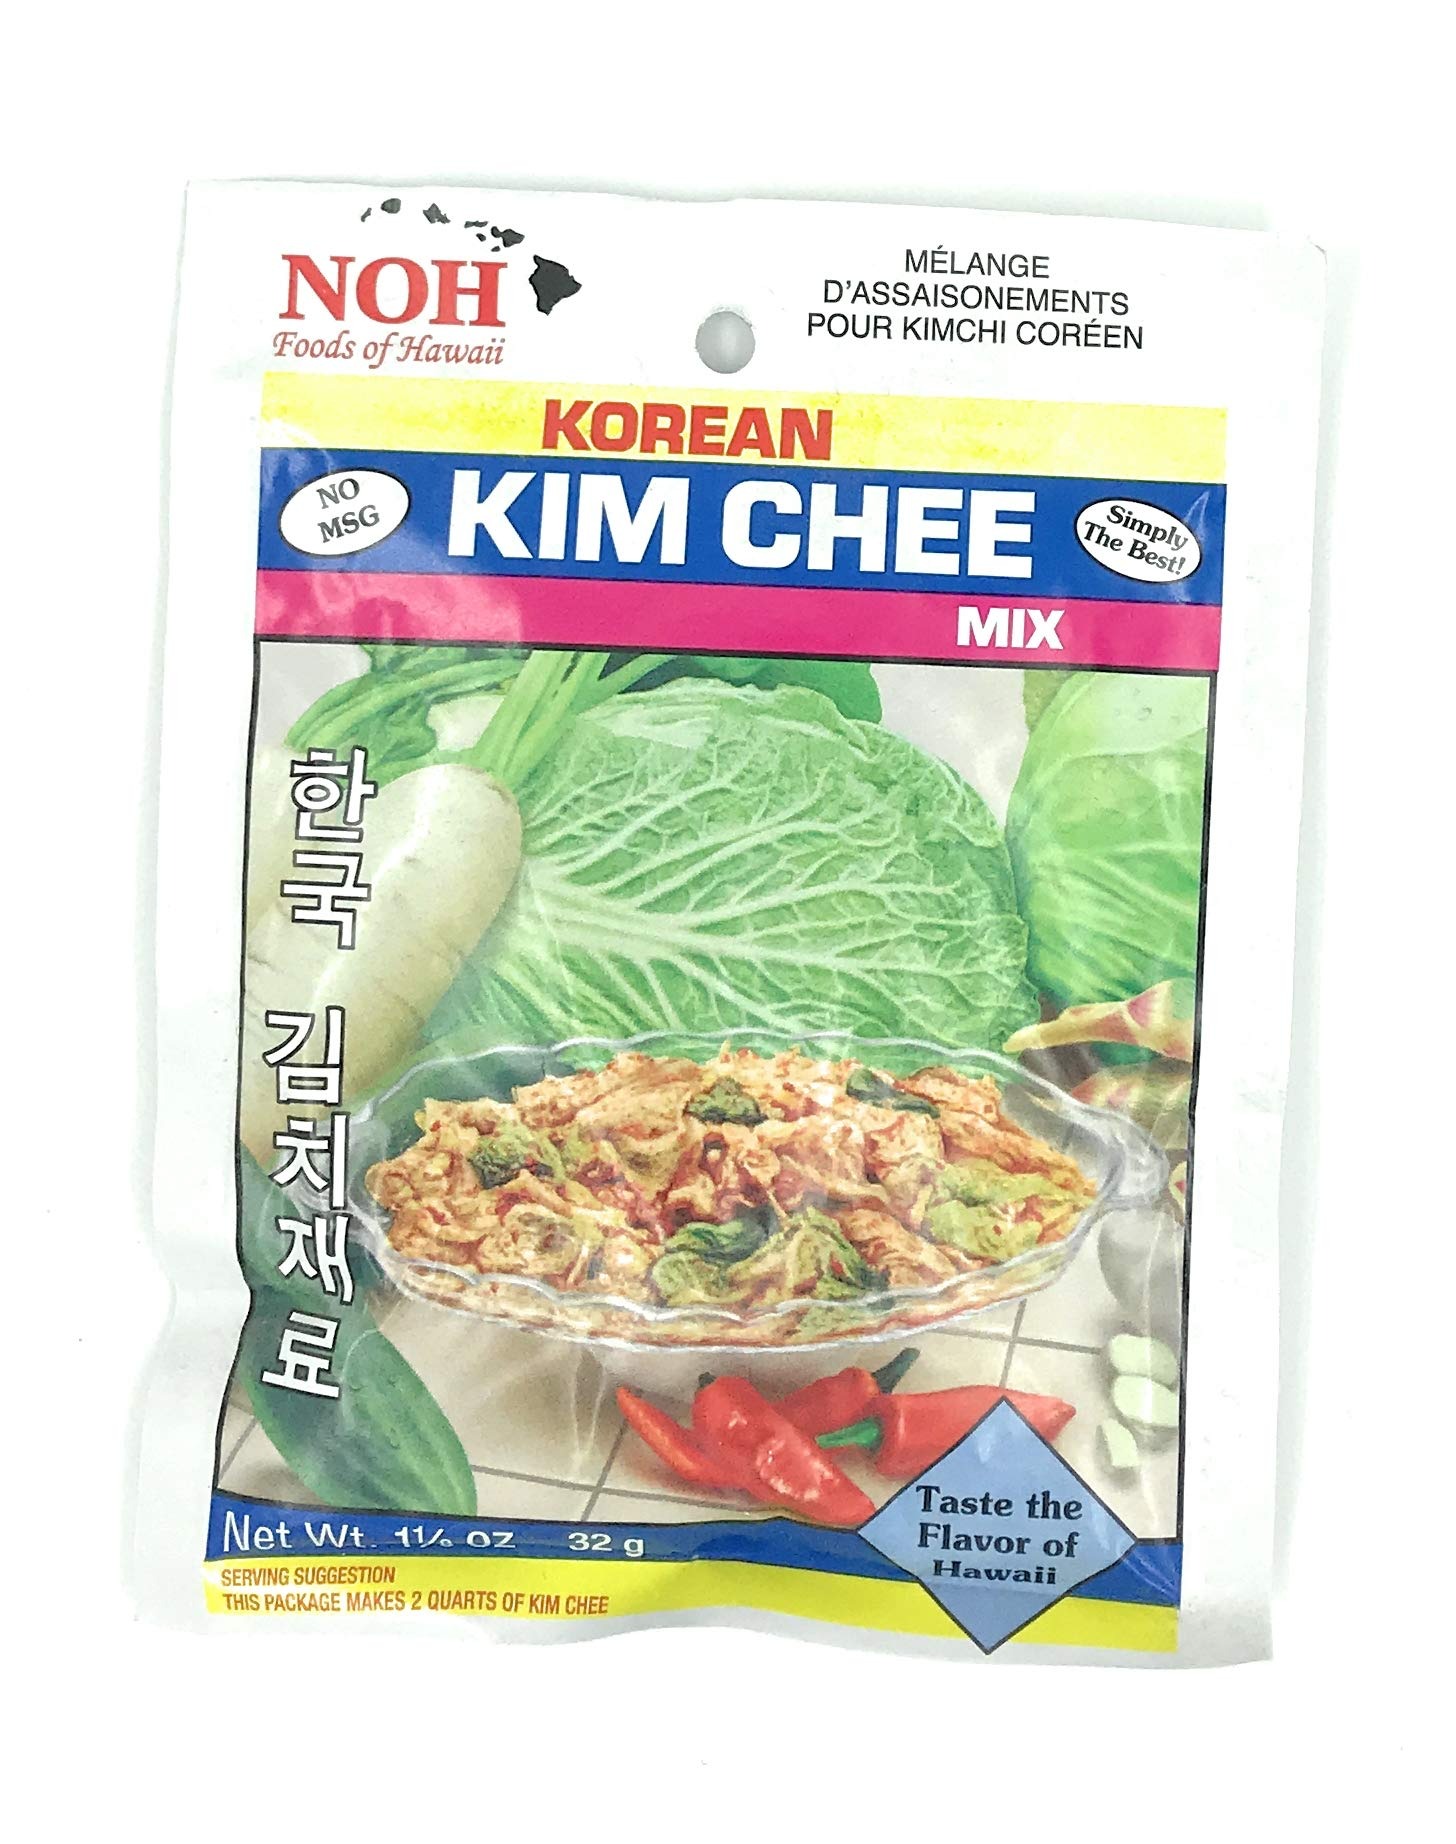
Item Name: NOH INC Sauce Mix Kim Chee, 1.12 OZ
Bullet Point: No Added MSG
Product Description: Meals
Value: 1.12
Unit: Ounce

Price: 2.495